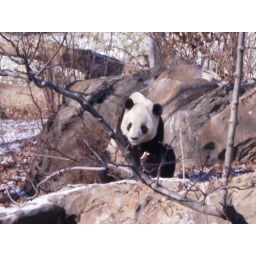
Tai Shan eating an apple on his 4-1/2 Birthday, taken at the National Zoo in Washington, DC on 1/9/10